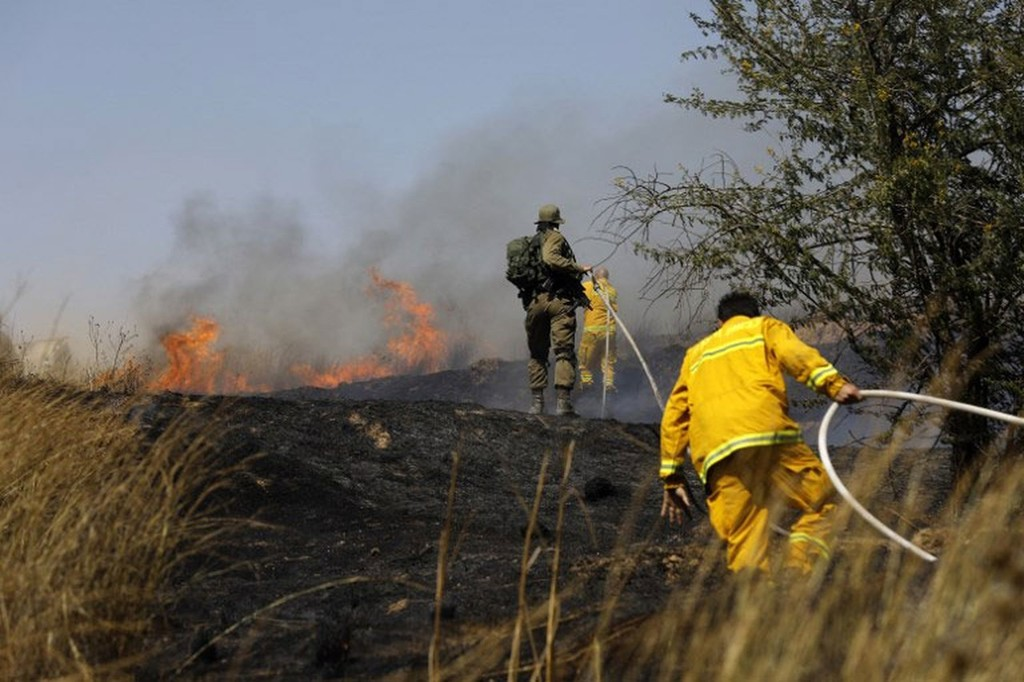
Fire: yes
Smoke: yes